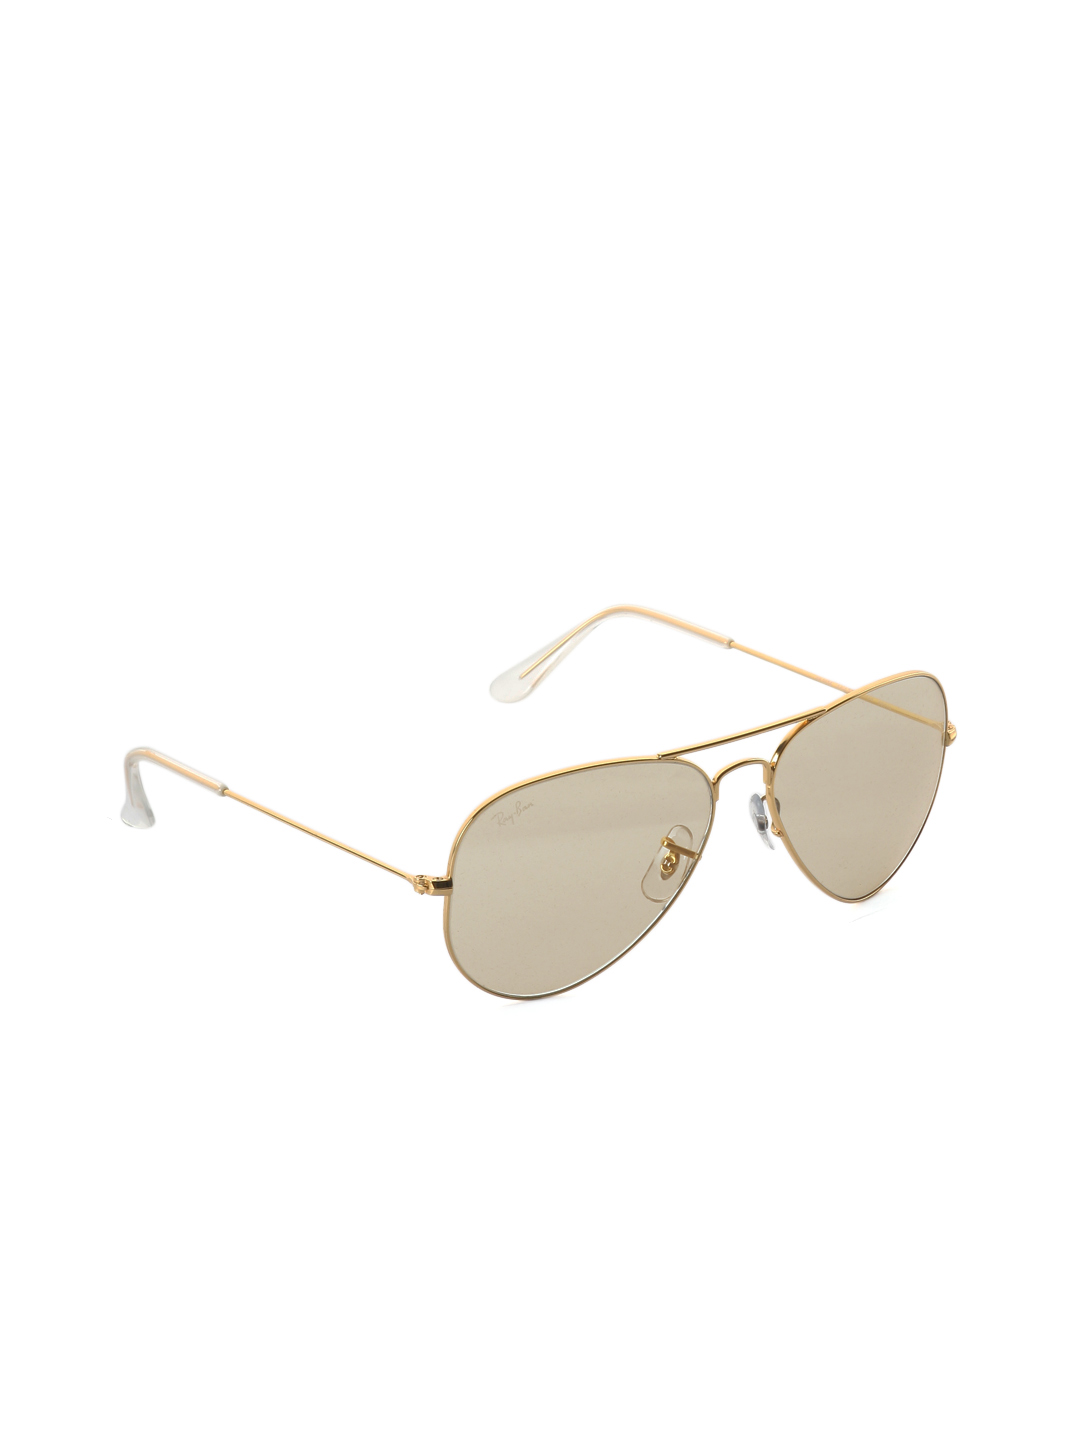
Ray-Ban Men Aviator Sunglasses
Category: Accessories / Eyewear / Sunglasses
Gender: Men
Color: Gold
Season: Winter 2016
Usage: Casual